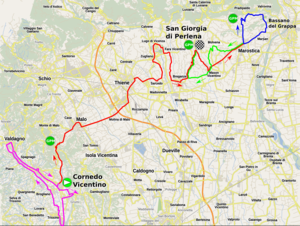
La 30ᵉ édition du Tour d'Italie féminin a lieu du 5 au 14 juillet 2019. La course fait partie de l'UCI World Tour féminin. L'intégralité de la course se déroule en Italie du Nord. Le départ est donné de Cassano Spinola tandis que l'arrivée est située à Udine.